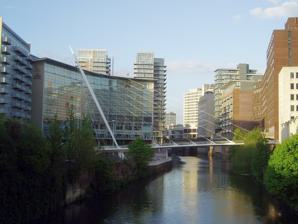
Building: Trinity Bridge, Greater Manchester
Country: United Kingdom
Year built: 1995
Footbridge in Greater Manchester, United Kingdom Trinity Bridge Trinity Bridge Coordinates 53°28′57″N 2°15′03″W / 53.4825°N 2.2509°W / 53.4825; -2.2509 Carries Pavement Crosses River Irwell Locale Manchester and Salford , Greater Manchester , United Kingdom Characteristics Design Cantilever spar cable-stayed bridge by Santiago Calatrava History Construction end 1995 Location Trinity Bridge is a three-way footbridge which crosses the River Irwell and links the two cities of Manchester and Salford in Greater Manchester , England . It was designed by renowned Spanish architect, Santiago Calatrava and was completed in 1995. It was one of Calatrava's earliest bridge works and remains the only project he has completed in the United Kingdom . History Trinity Bridge was designed by Spanish architect Santiago Calatrava , and was one of his earliest bridge works. The bridge has a typical Calatrava design utilising straight white lines as a structure, and is dominated by the rotund pylon which rises to 41m. The bridge crosses the River Irwell, which marks the boundary between Manchester and Salford. The bridge was re-painted and examined in 2010 as part of the 15-year maintenance programme. Detail of Trinity Bridge's structure. Looking across Trinity Bridge. Trinity Bridge at night. References